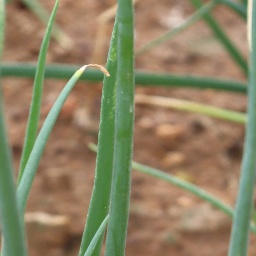
Label: Iris yellow virus